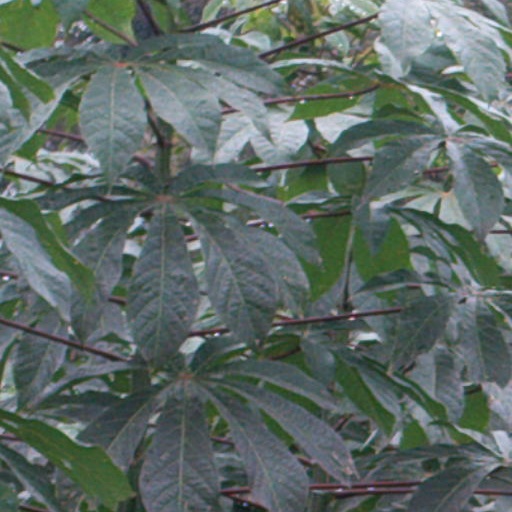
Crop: cassava